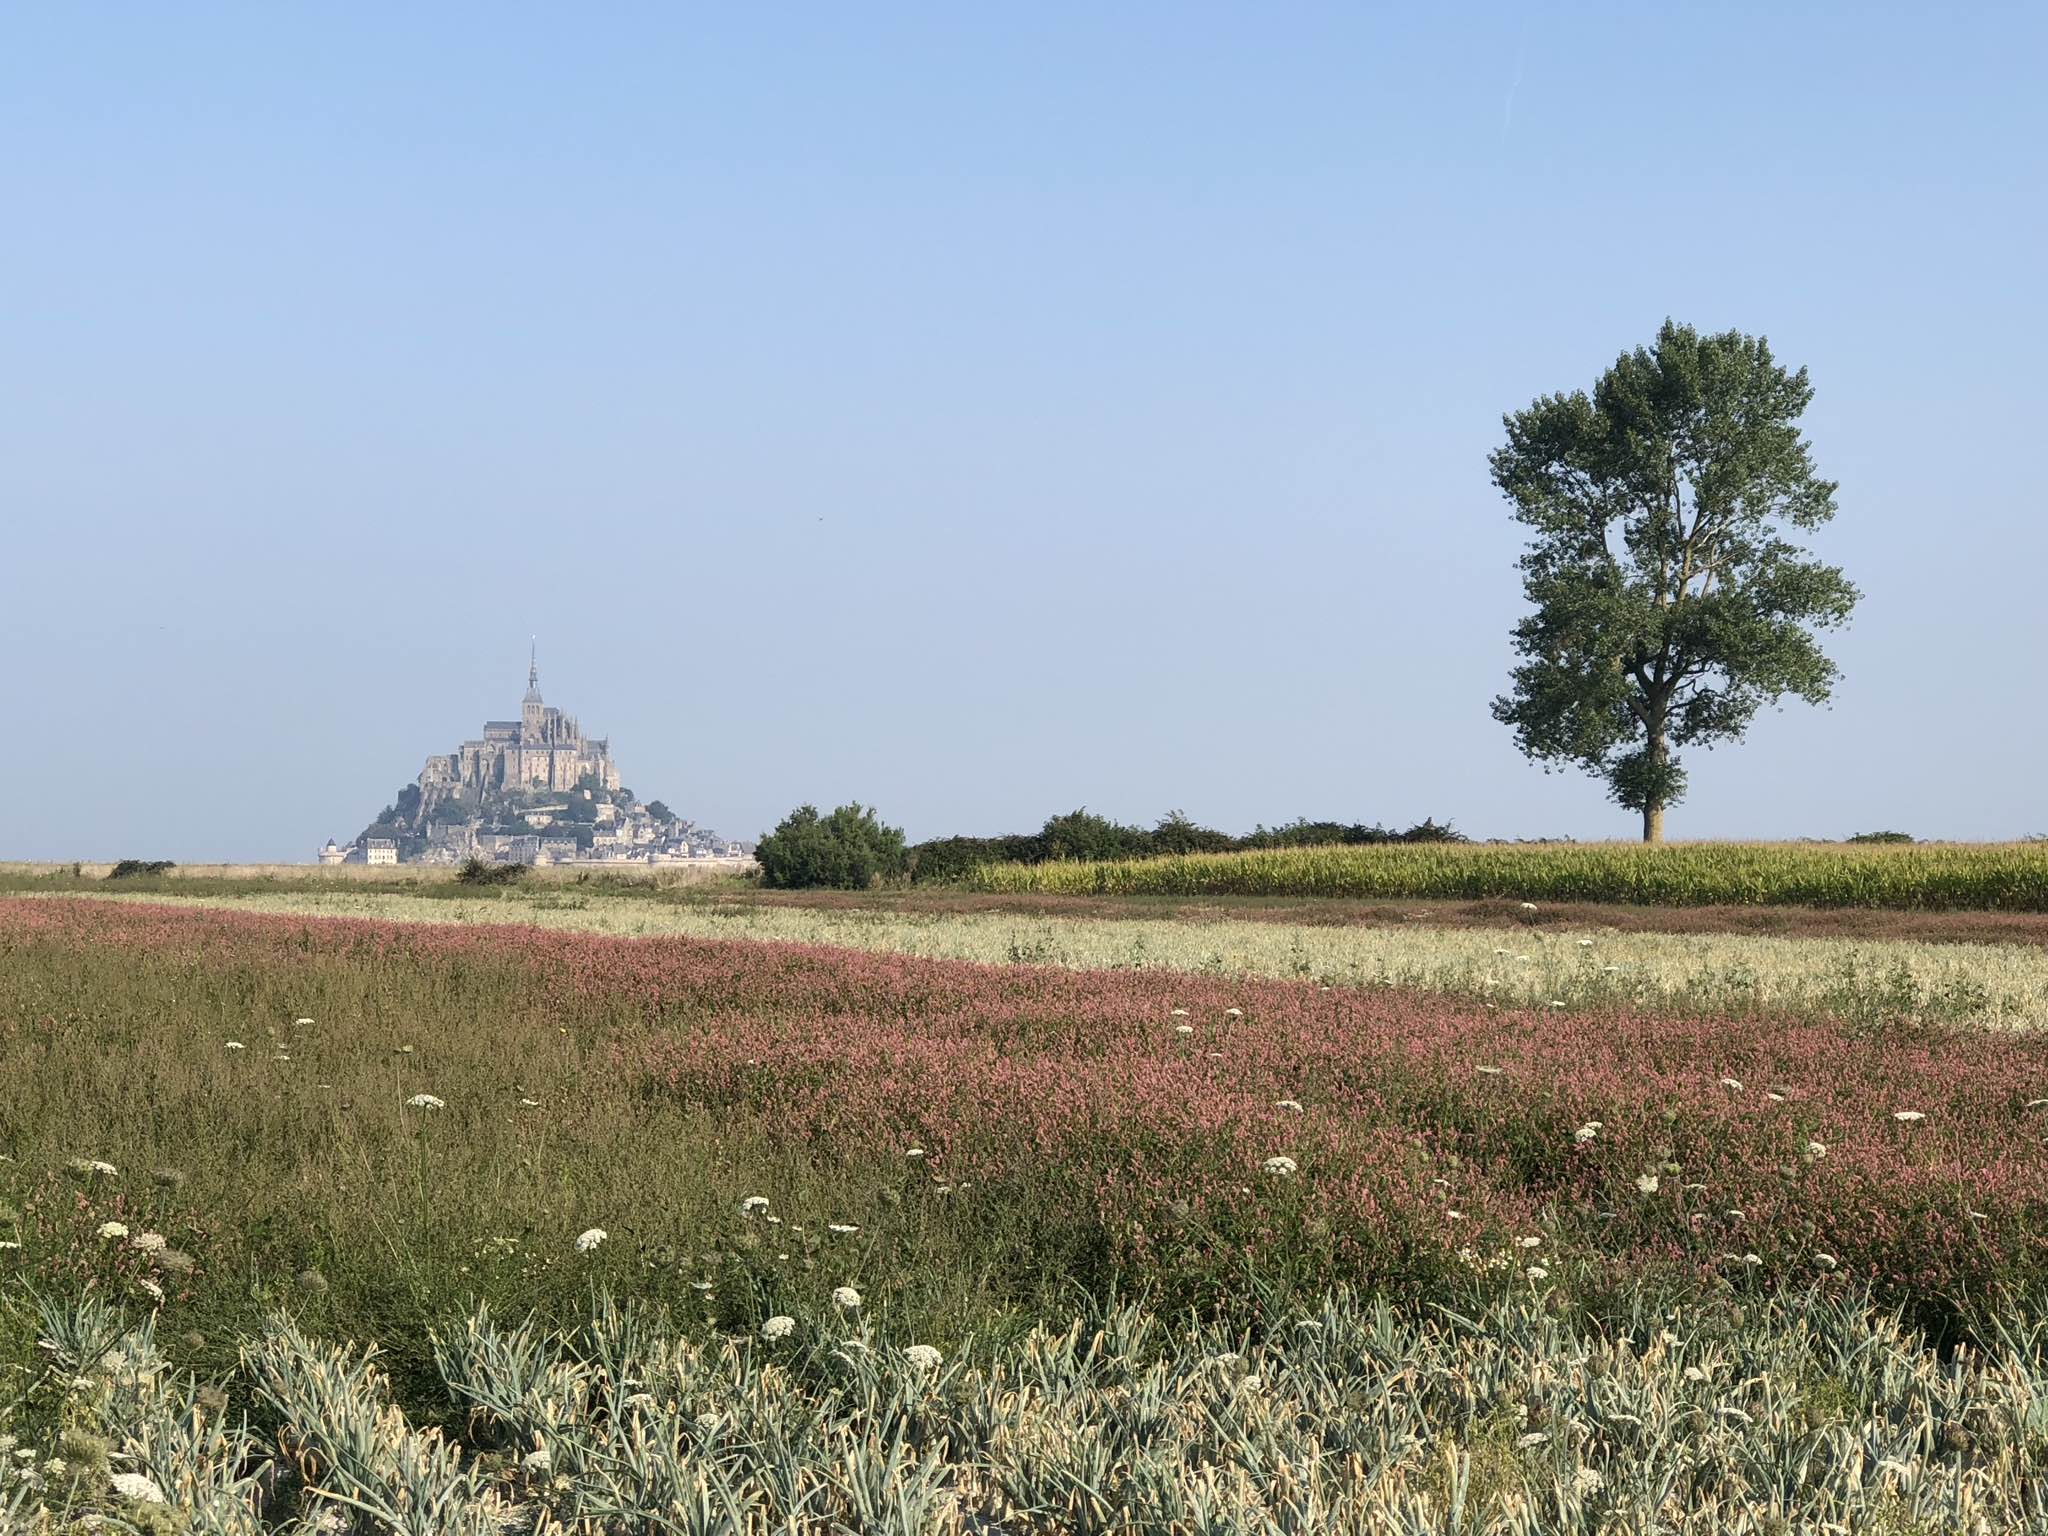
france, field, grassland, ecosystem, prairie, sky, tree, plain, farm, rural area, pasture, meadow, grass family, shrubland, grass, ecoregion, steppe, land lot, crop, agriculture, savanna, plant community, landscape, village